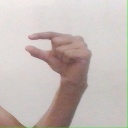
अक्षर: ग